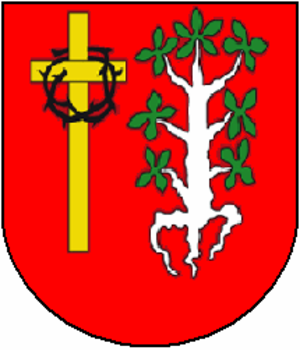
Le district d'Entlebuch est un ancien district du canton de Lucerne, en Suisse, jusqu'au 31 décembre 2012.